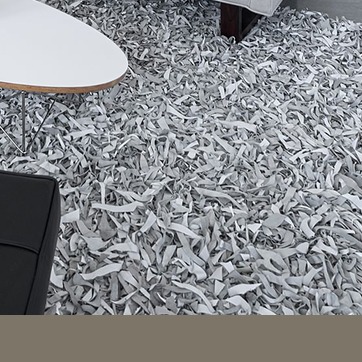
Material: carpet